Natasha Sayce-Zelem

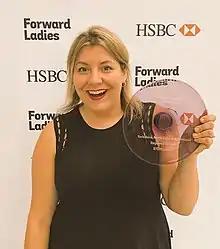
Sayce-Zelem winning STEM leader of the year award in 2017

Natasha Sayce-Zelem (née Natasha Zelem) is the Director of Digital and Business Platform at Lloyds Banking Group. She is a founder of 'Empowering Women with Tech', a social enterprise showcasing female role models working in digital media, science, and technology with the goal of getting more women to consider a career in STEM in England.